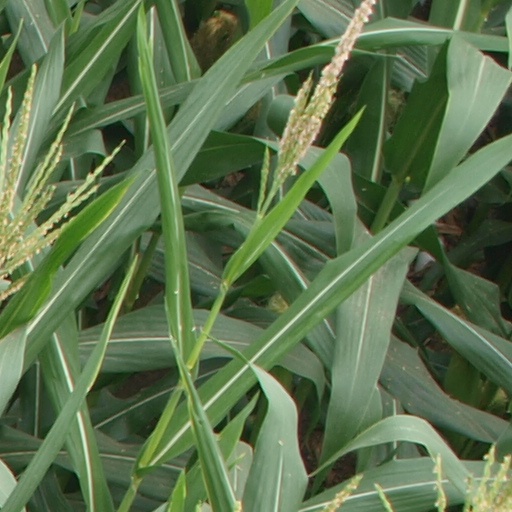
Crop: maize; corn